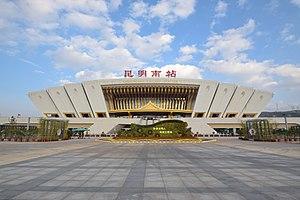
La gare de Kunming-Sud est la principale gare des trains à grande vitesse de la région métropolitaine de Kunming. Elle est située dans le district de Chenggong de la ville de Kunming, capitale de la province du Yunnan.